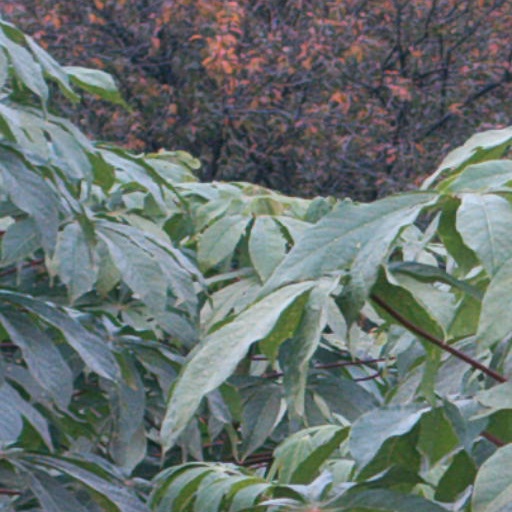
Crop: cassava